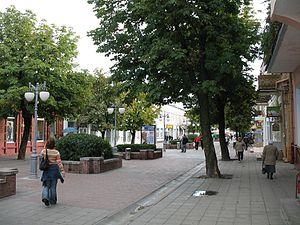
Babrouïsk ou Bobrouïsk est une ville de la voblast de Moguilev, en Biélorussie, et le centre administratif du raïon de Babrouïsk. Sa population s'élevait à 212 200 habitants en 2017.